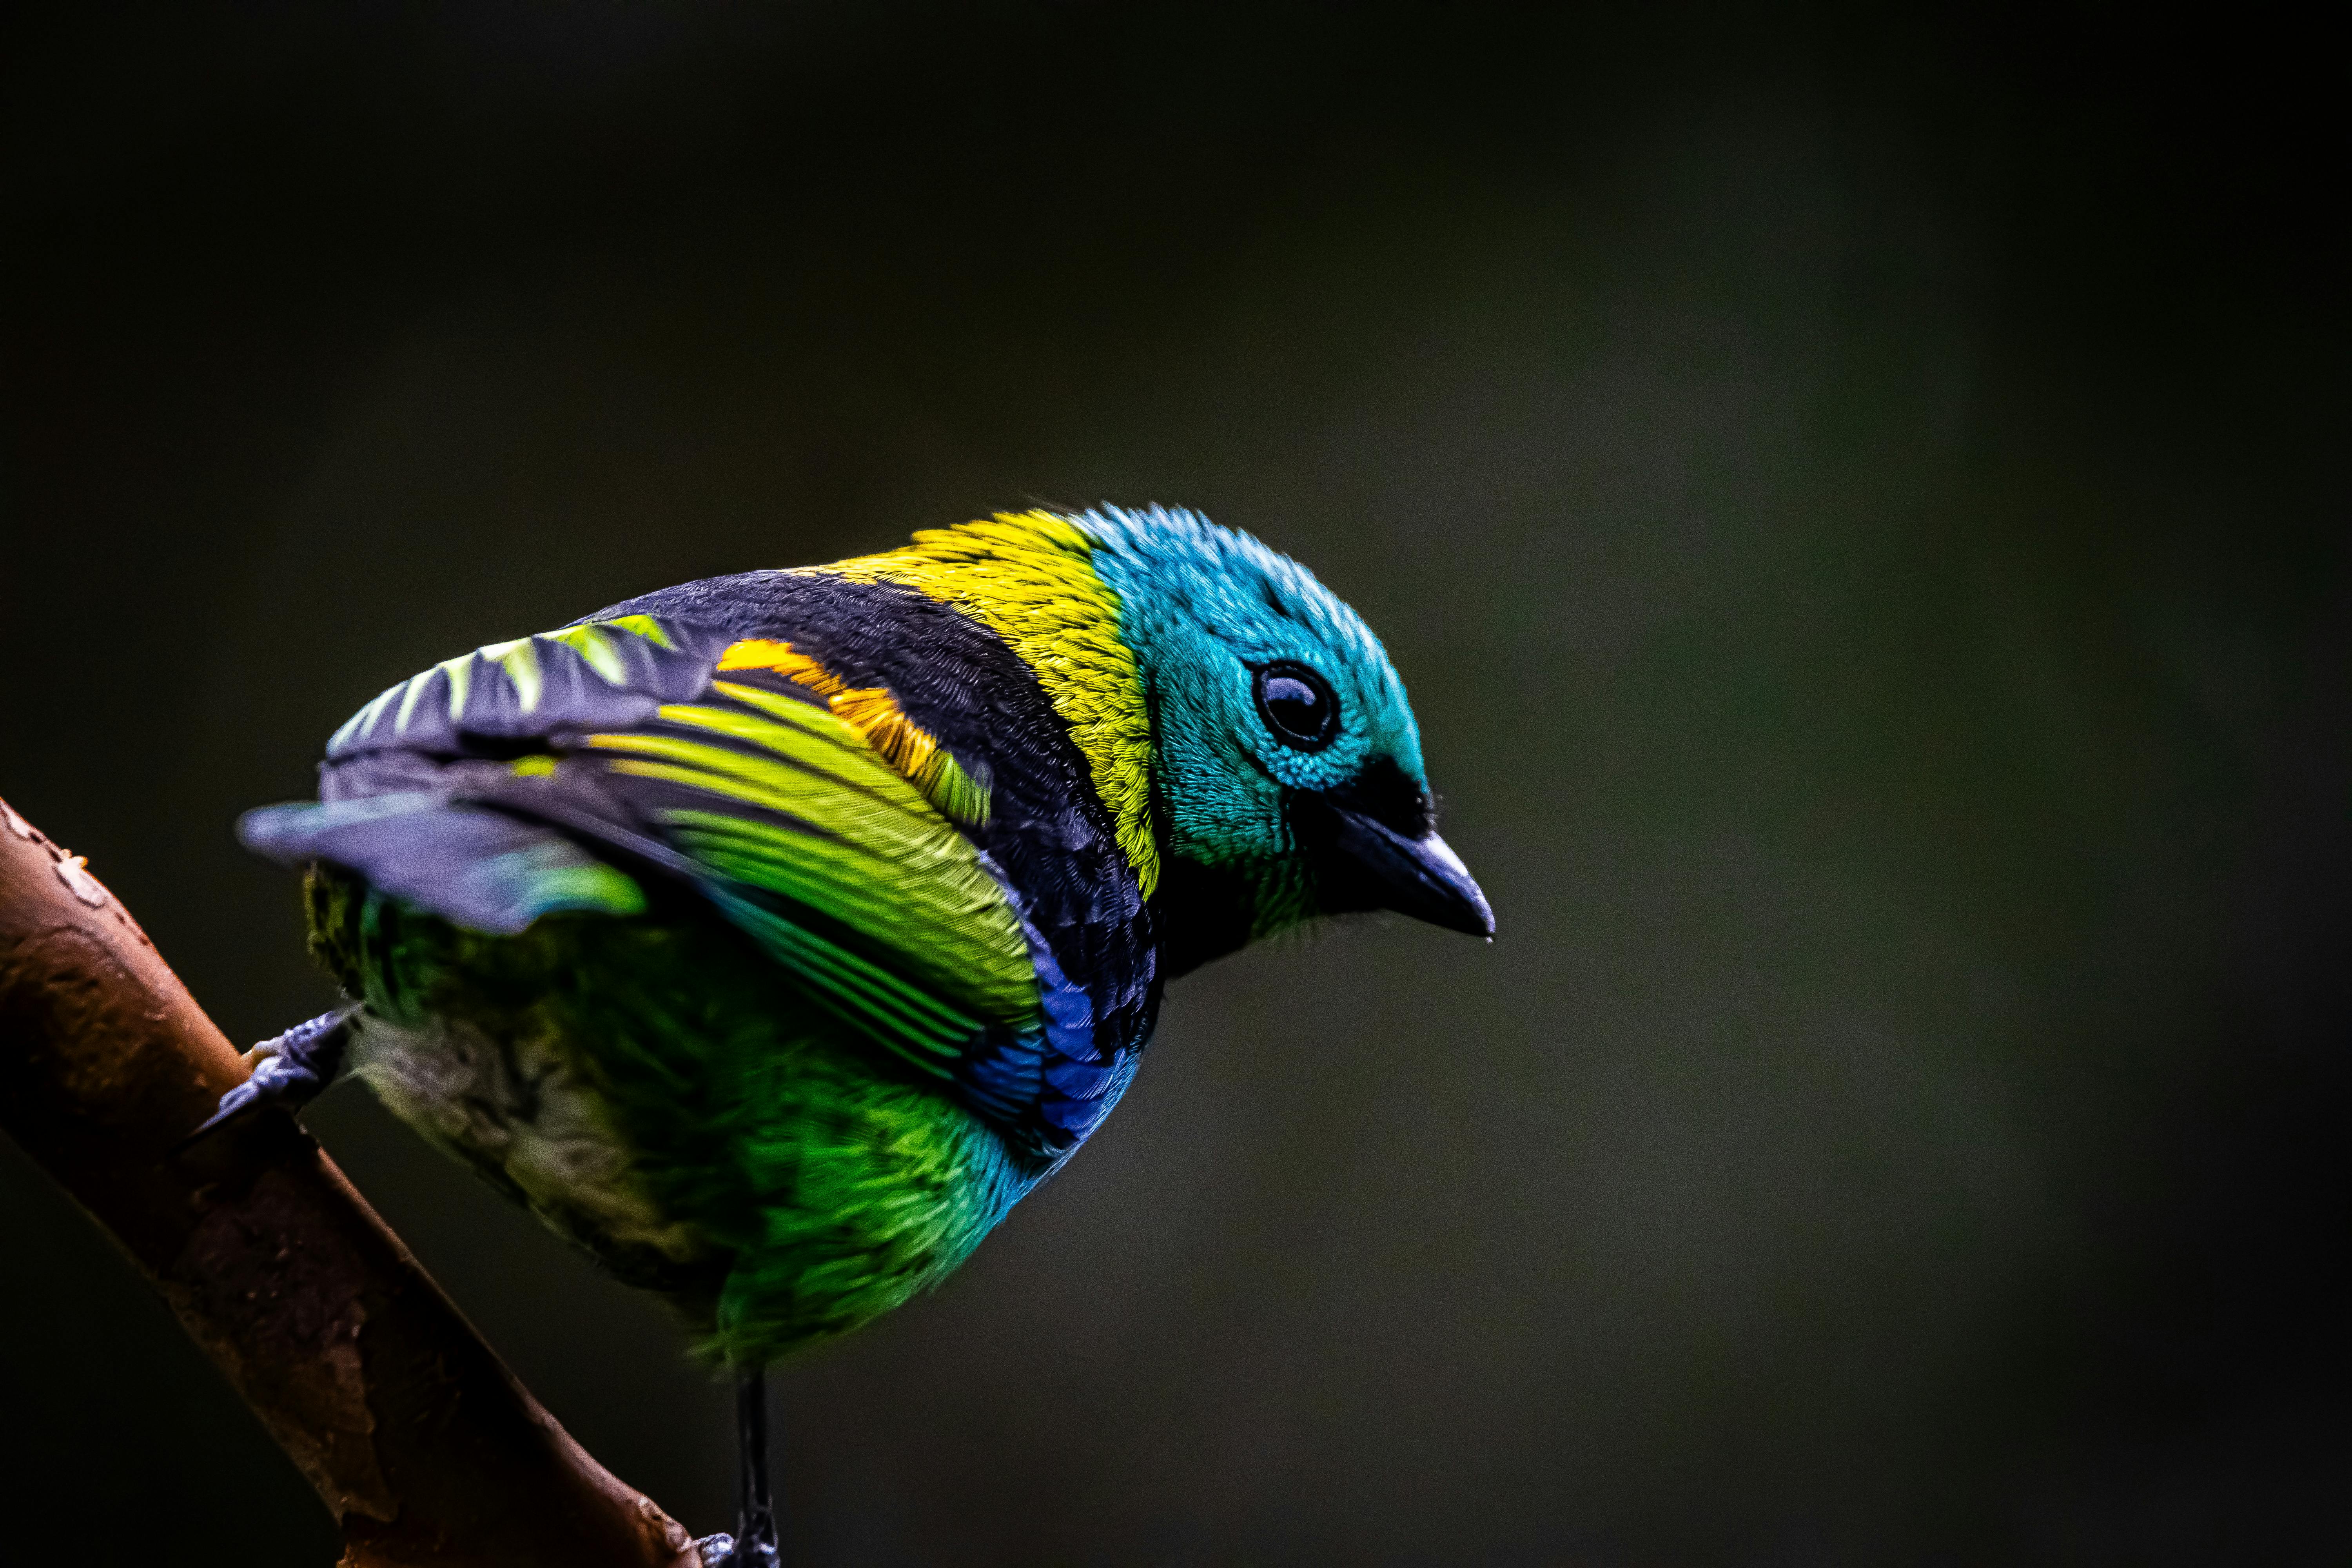
bird, eye, beak, feather, wing, songbird, electric blue, perching bird, macro photography, tail, terrestrial animal, plant, science, art